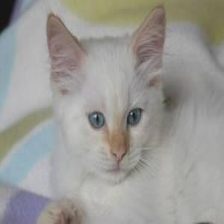
Species: cat
Breed: Ragdoll